Clyde Hurley

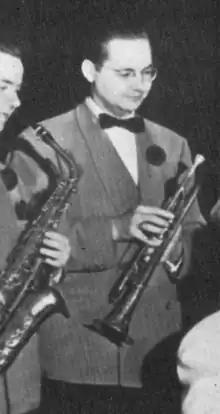
Advertisement for Selmer instruments. New York, 25th, Sep - 20th, November, 1939.

Clyde Lanham Hurley, Jr. (September 3, 1916 – August 14, 1963) was a trumpeter during the big band era. He was born in Fort Worth, Texas to Clyde Lanham Hurley and Esther Brown.